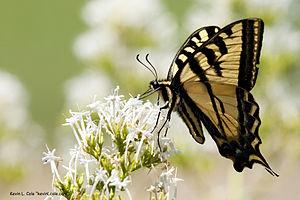
Papilio rutulus est une espèce d'insectes lépidoptères qui appartient à la famille des Papilionidae, à la sous-famille des Papilioninae et au genre Papilio.